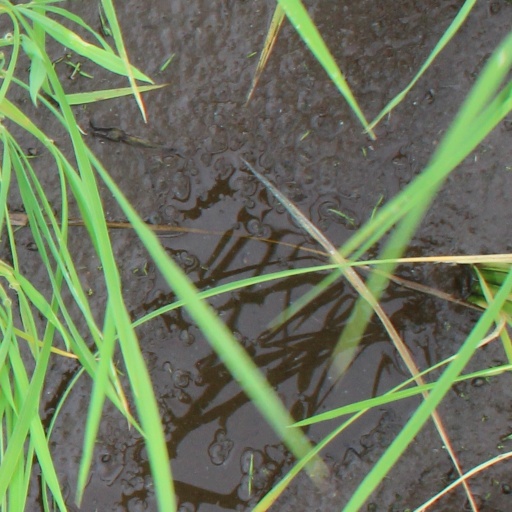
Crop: rice